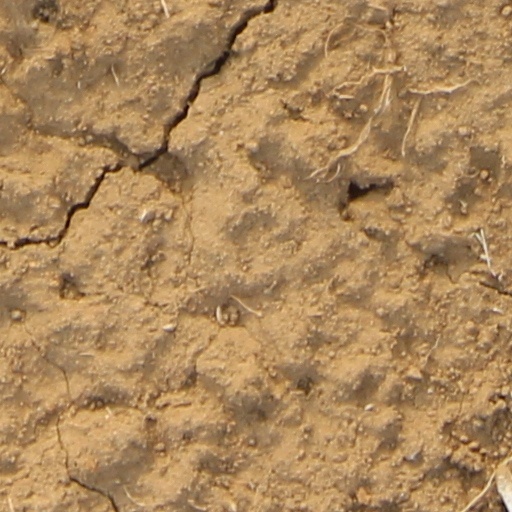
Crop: wheat